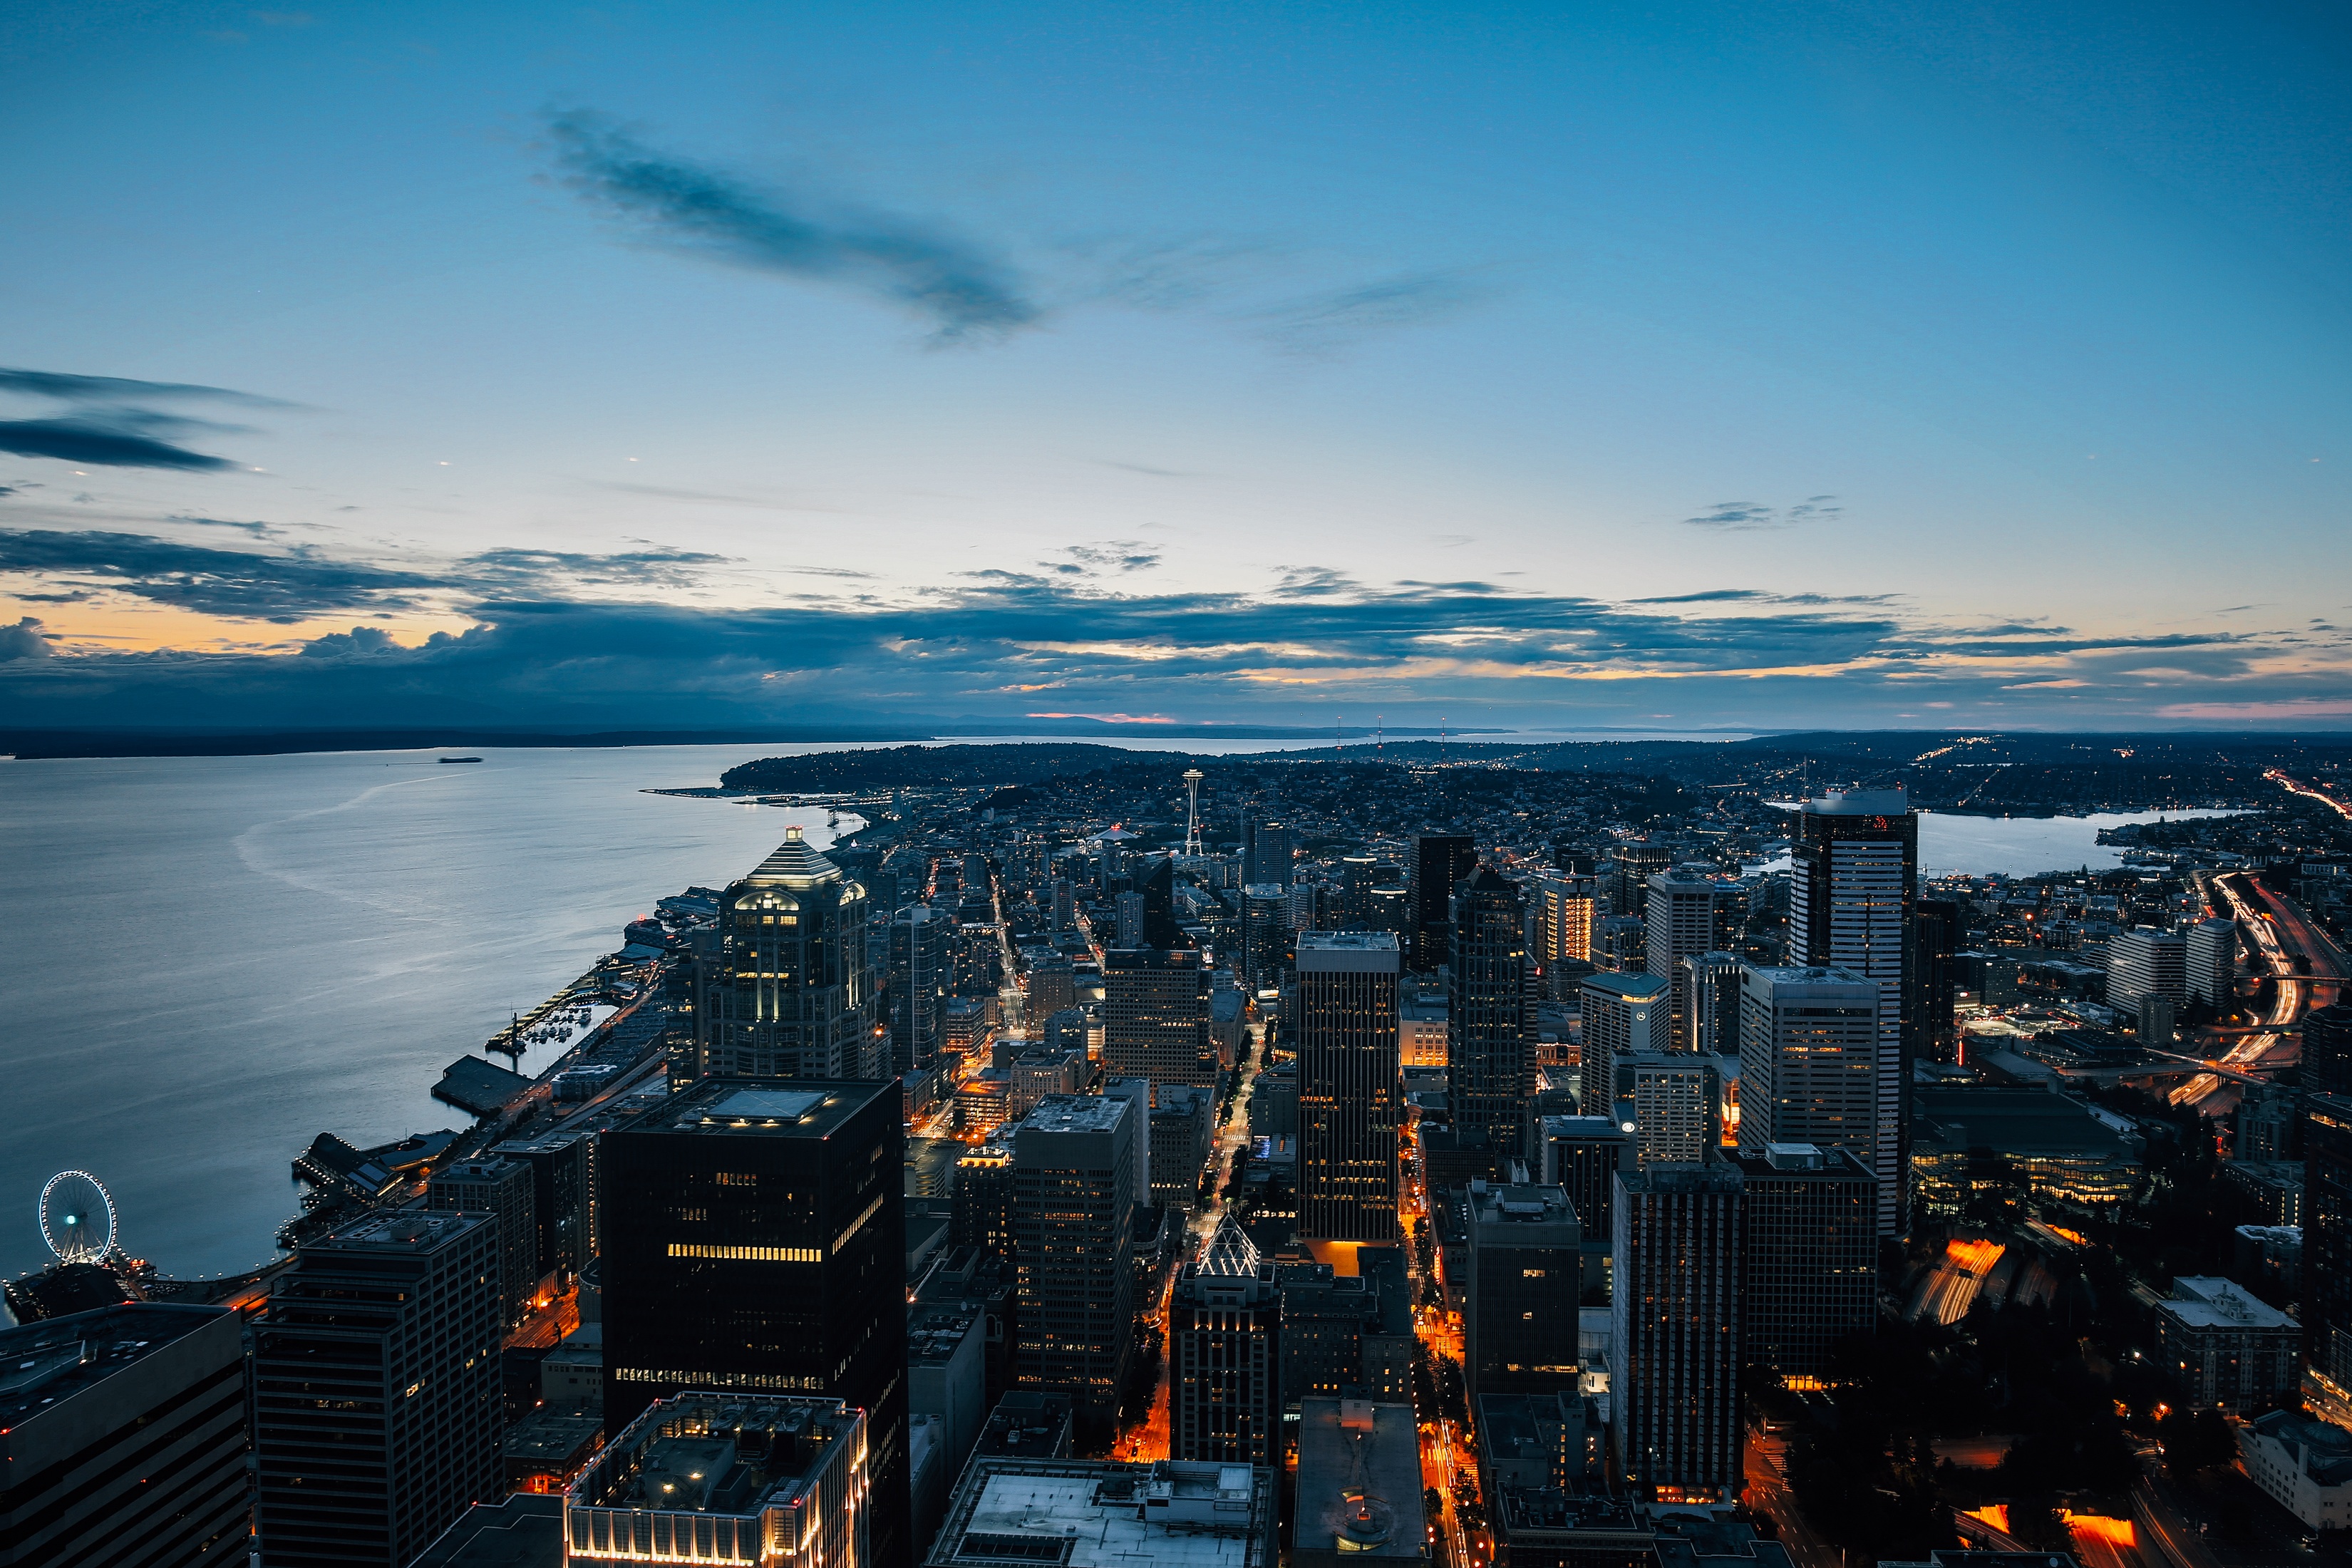
sea, horizon, cloud, sky, sunrise, sunset, skyline, night, morning, building, dawn, city, skyscraper, cityscape, panorama, dusk, evening, reflection, aerial photography, human settlement, atmosphere of earth